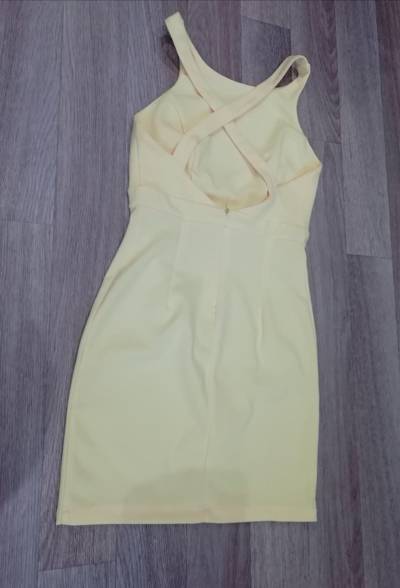
Waste category: clothes